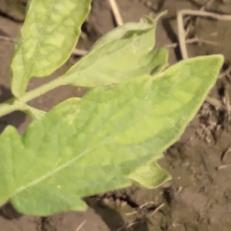
Crop: Tomato
Condition: mite-d